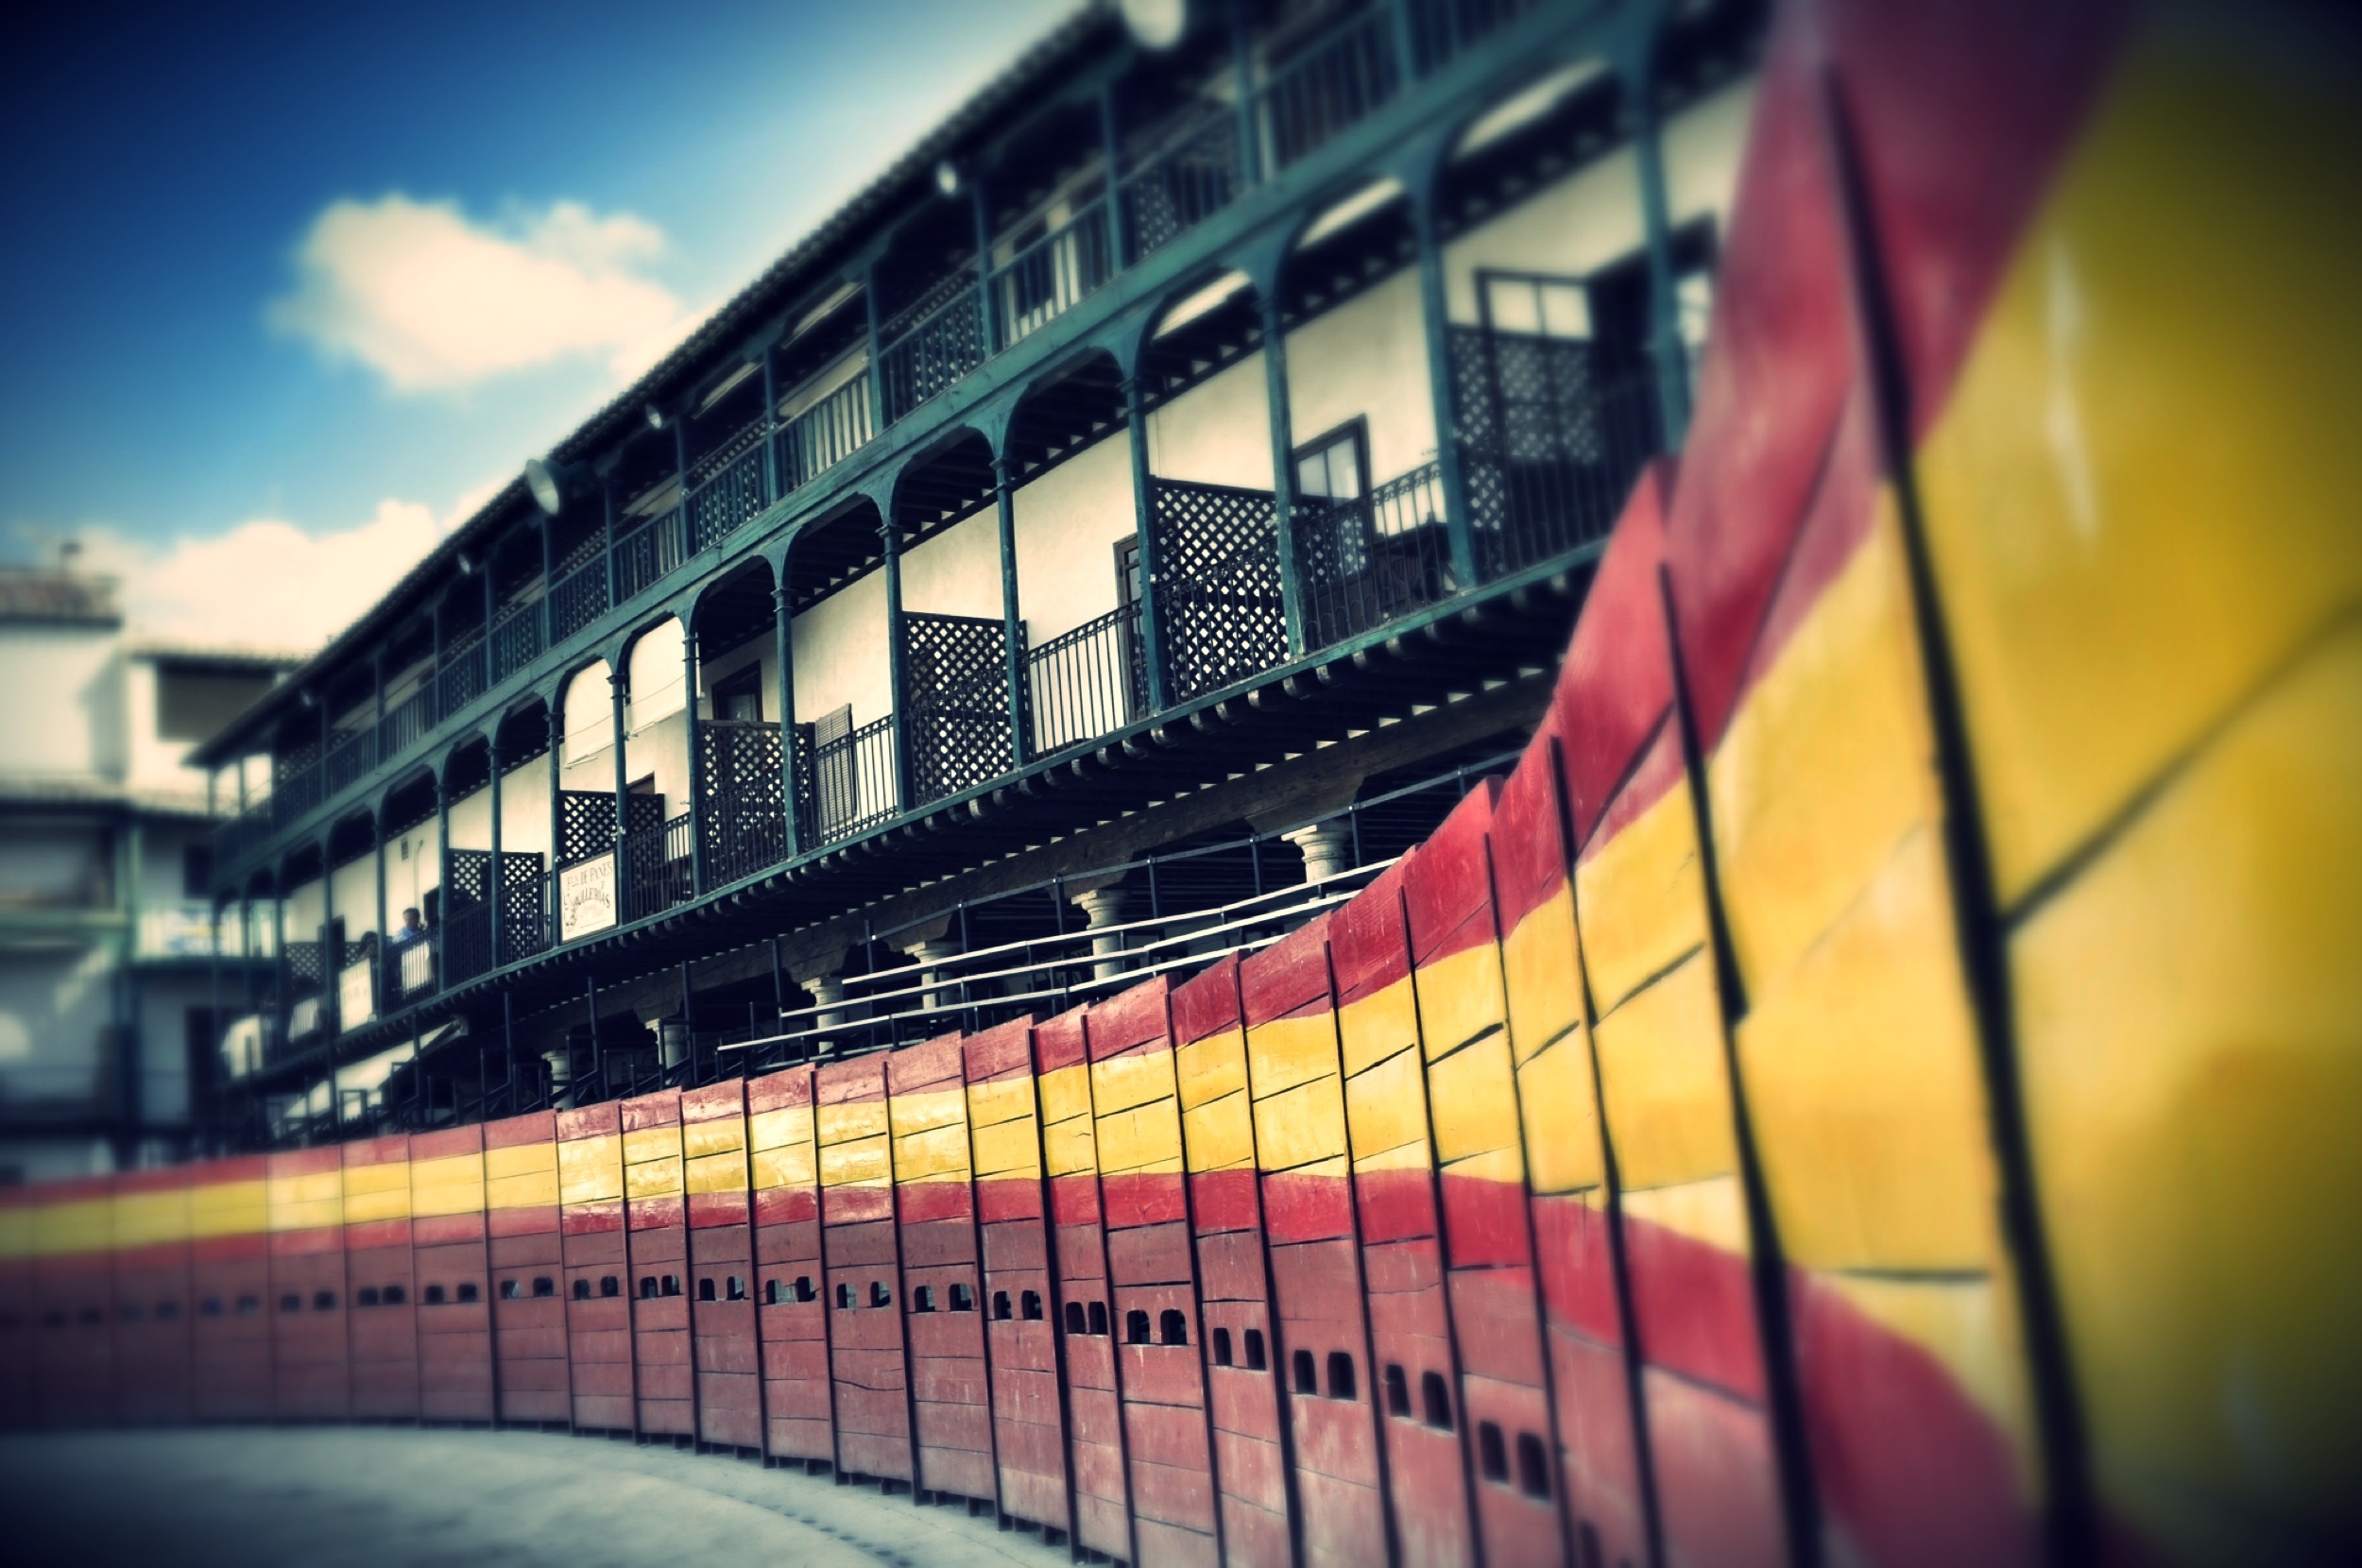
light, people, night, photography, ring, skyscraper, cityscape, evening, line, reflection, color, plaza, spain, bulls, shape, toro, torero, bull riding, bullfights, plaza toros